Tenali Ramakrishna (film)

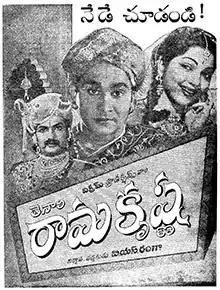
Theatrical release poster

Tenali Ramakrishna is a 1956 Indian Telugu-language political drama film produced and directed by B. S. Ranga based on Ch. Venkataramaiah's stage play of the same name. Produced for the banner Vikram Productions, it stars N. T. Rama Rao, Akkineni Nageswara Rao, V. Nagayya, P. Bhanumathi, and Jamuna in key roles. Ranga handled the cinematography with his brother-in-law B. N. Haridas while P. G. Mohan edited the film. Viswanathan–Ramamoorthy composed the soundtrack and background score.